Fire

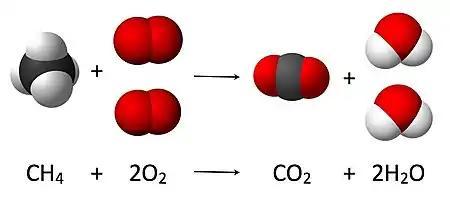
The balanced chemical equation for the combustion of methane, a hydrocarbon

Fire is a chemical process in which a fuel and an oxidizing agent react, yielding carbon dioxide and water. This process, known as a combustion reaction, does not proceed directly and involves intermediates. Although the oxidizing agent is typically oxygen, other compounds are able to fulfill the role. For instance, chlorine trifluoride is able to ignite sand.